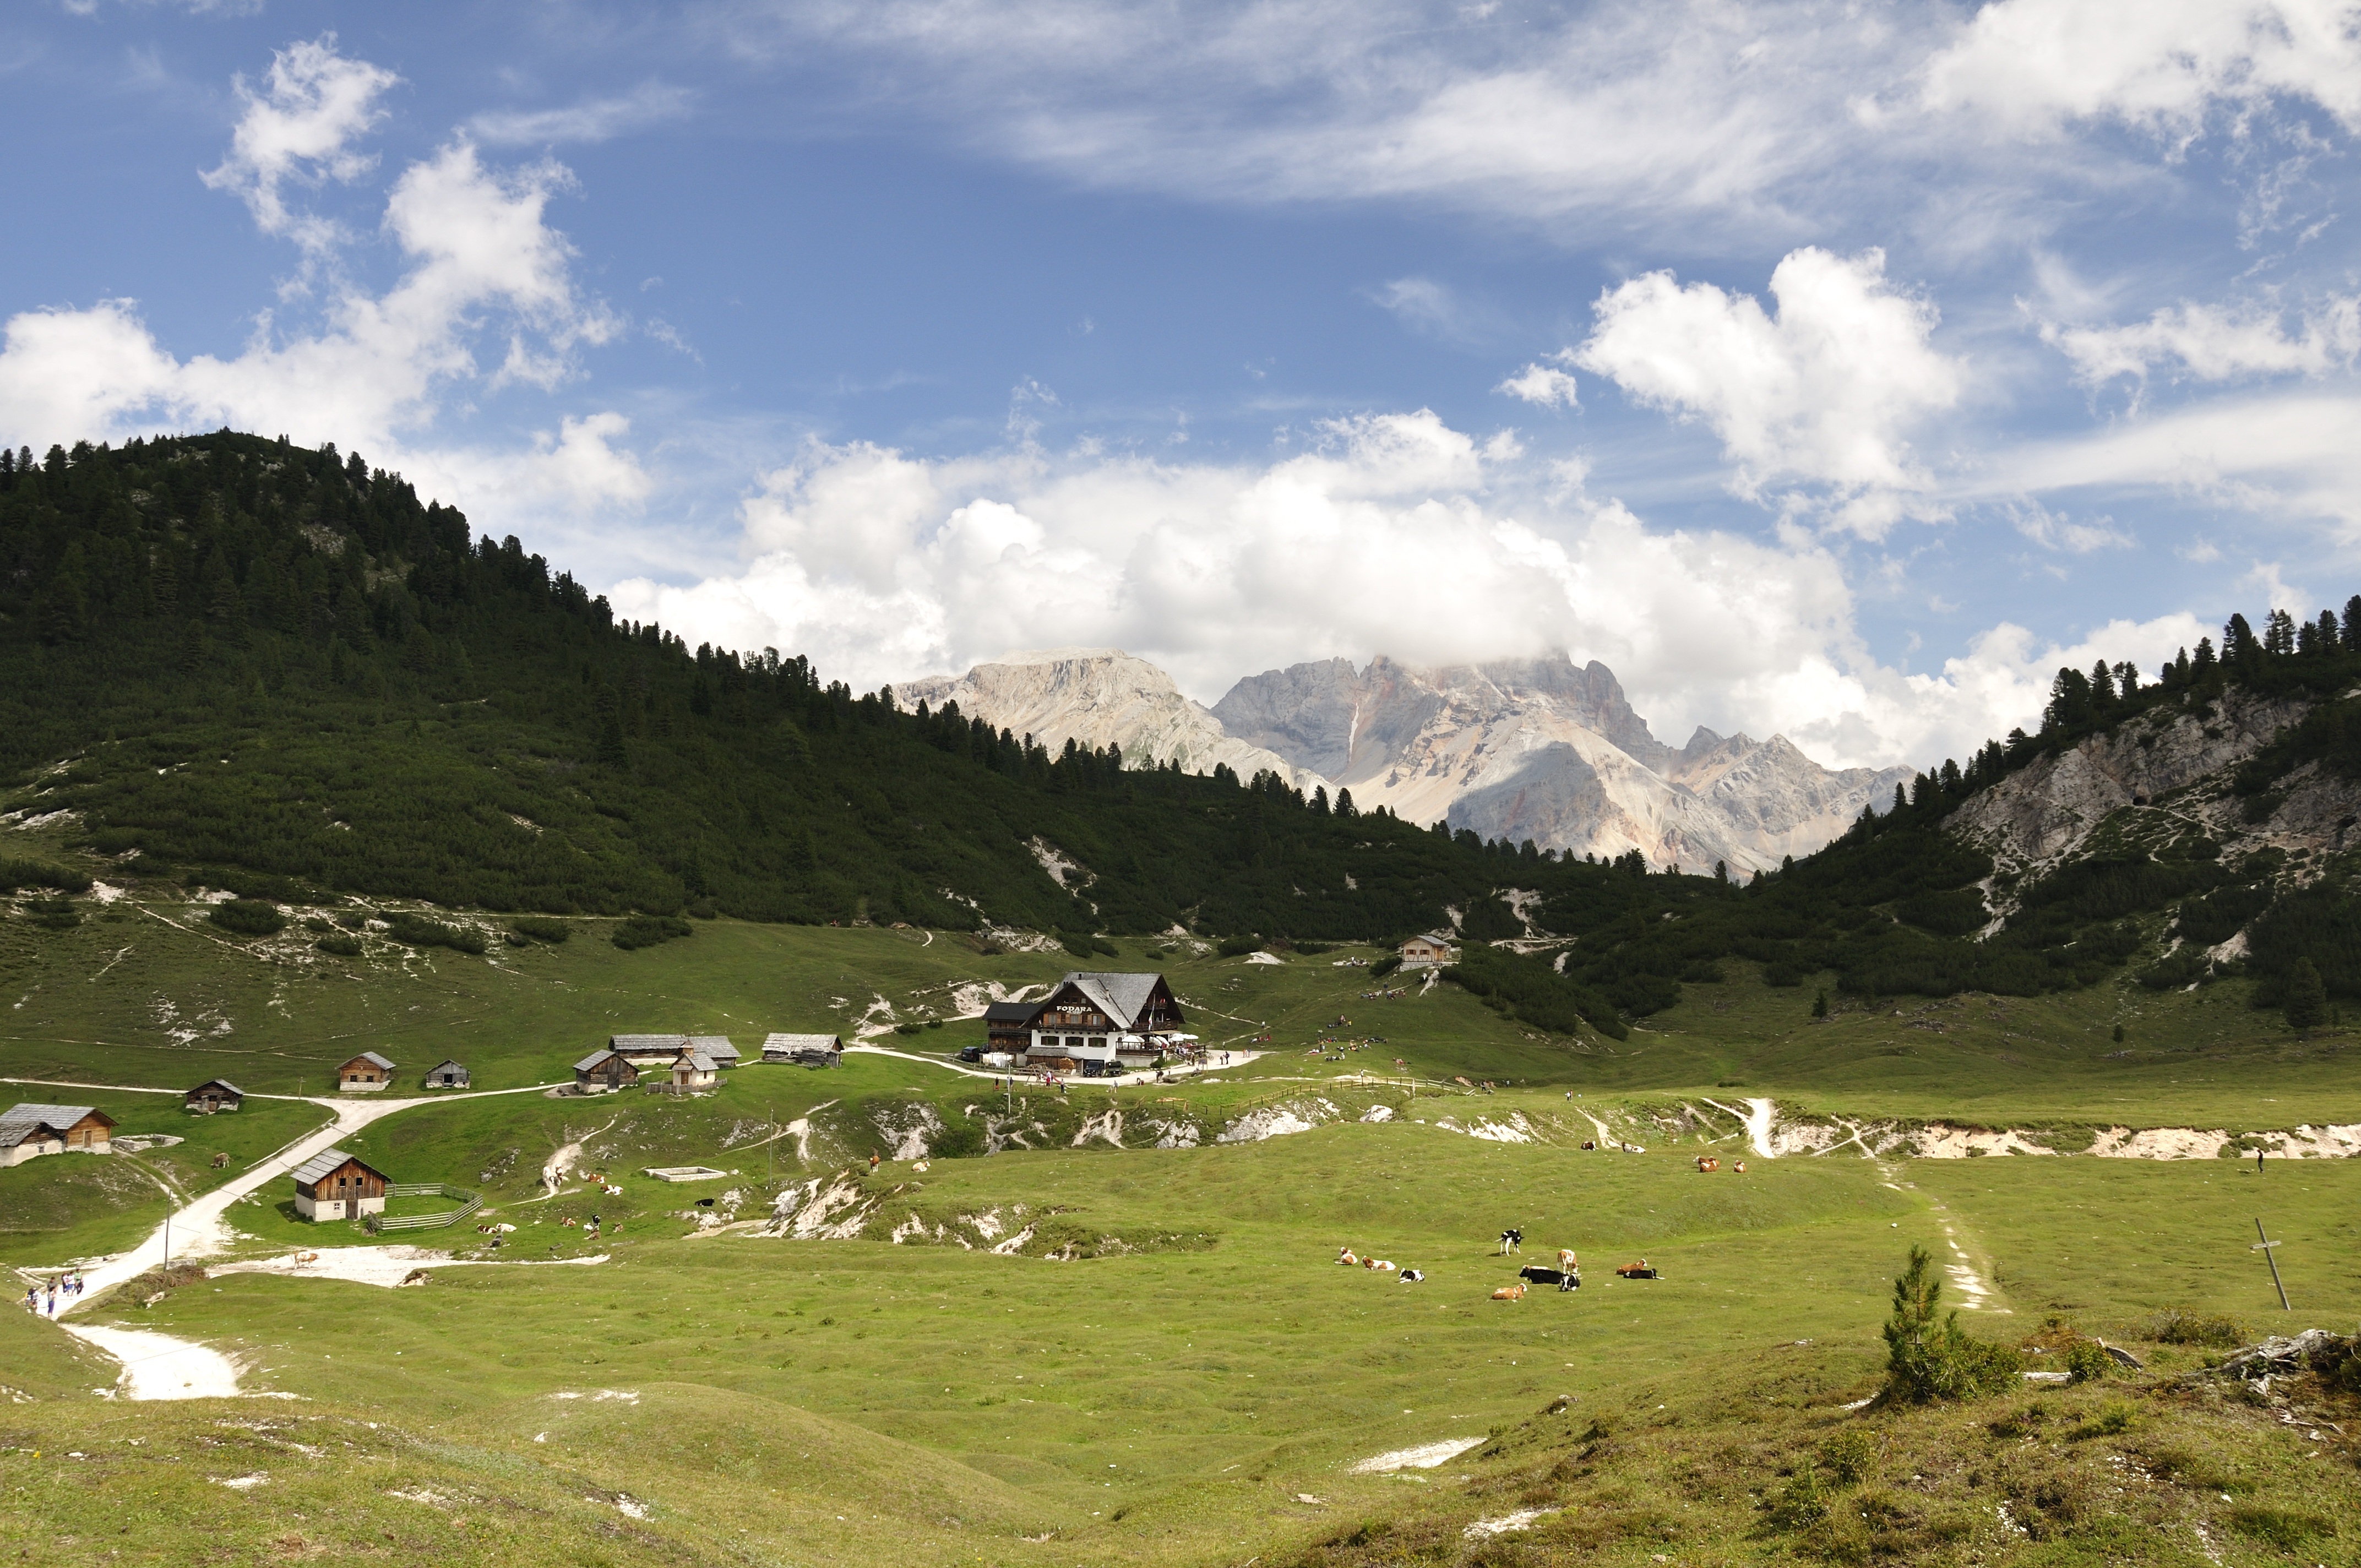
landscape, nature, forest, wilderness, walking, mountain, cloud, meadow, hill, lake, valley, mountain range, pasture, alpine, highland, ridge, cows, mountains, alps, grassland, plateau, fell, loch, alm, dolomites, rural area, landform, rock massif, mountain pass, berghof, geographical feature, mountainous landforms